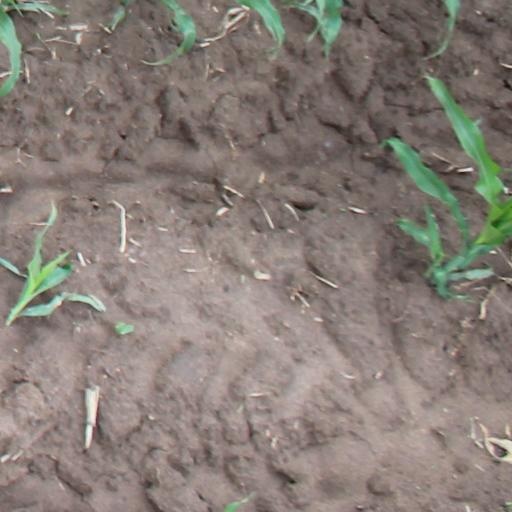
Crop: maize; corn